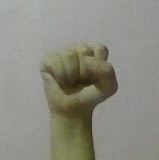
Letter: saad